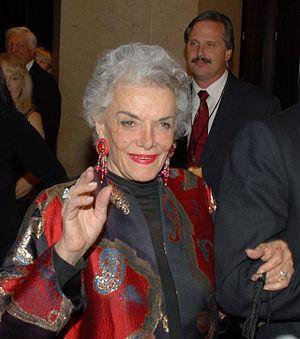
Jane Russell est une actrice et chanteuse américaine, née le 21 juin 1921 à Bemidji et morte le 28 février 2011 à Santa Maria.